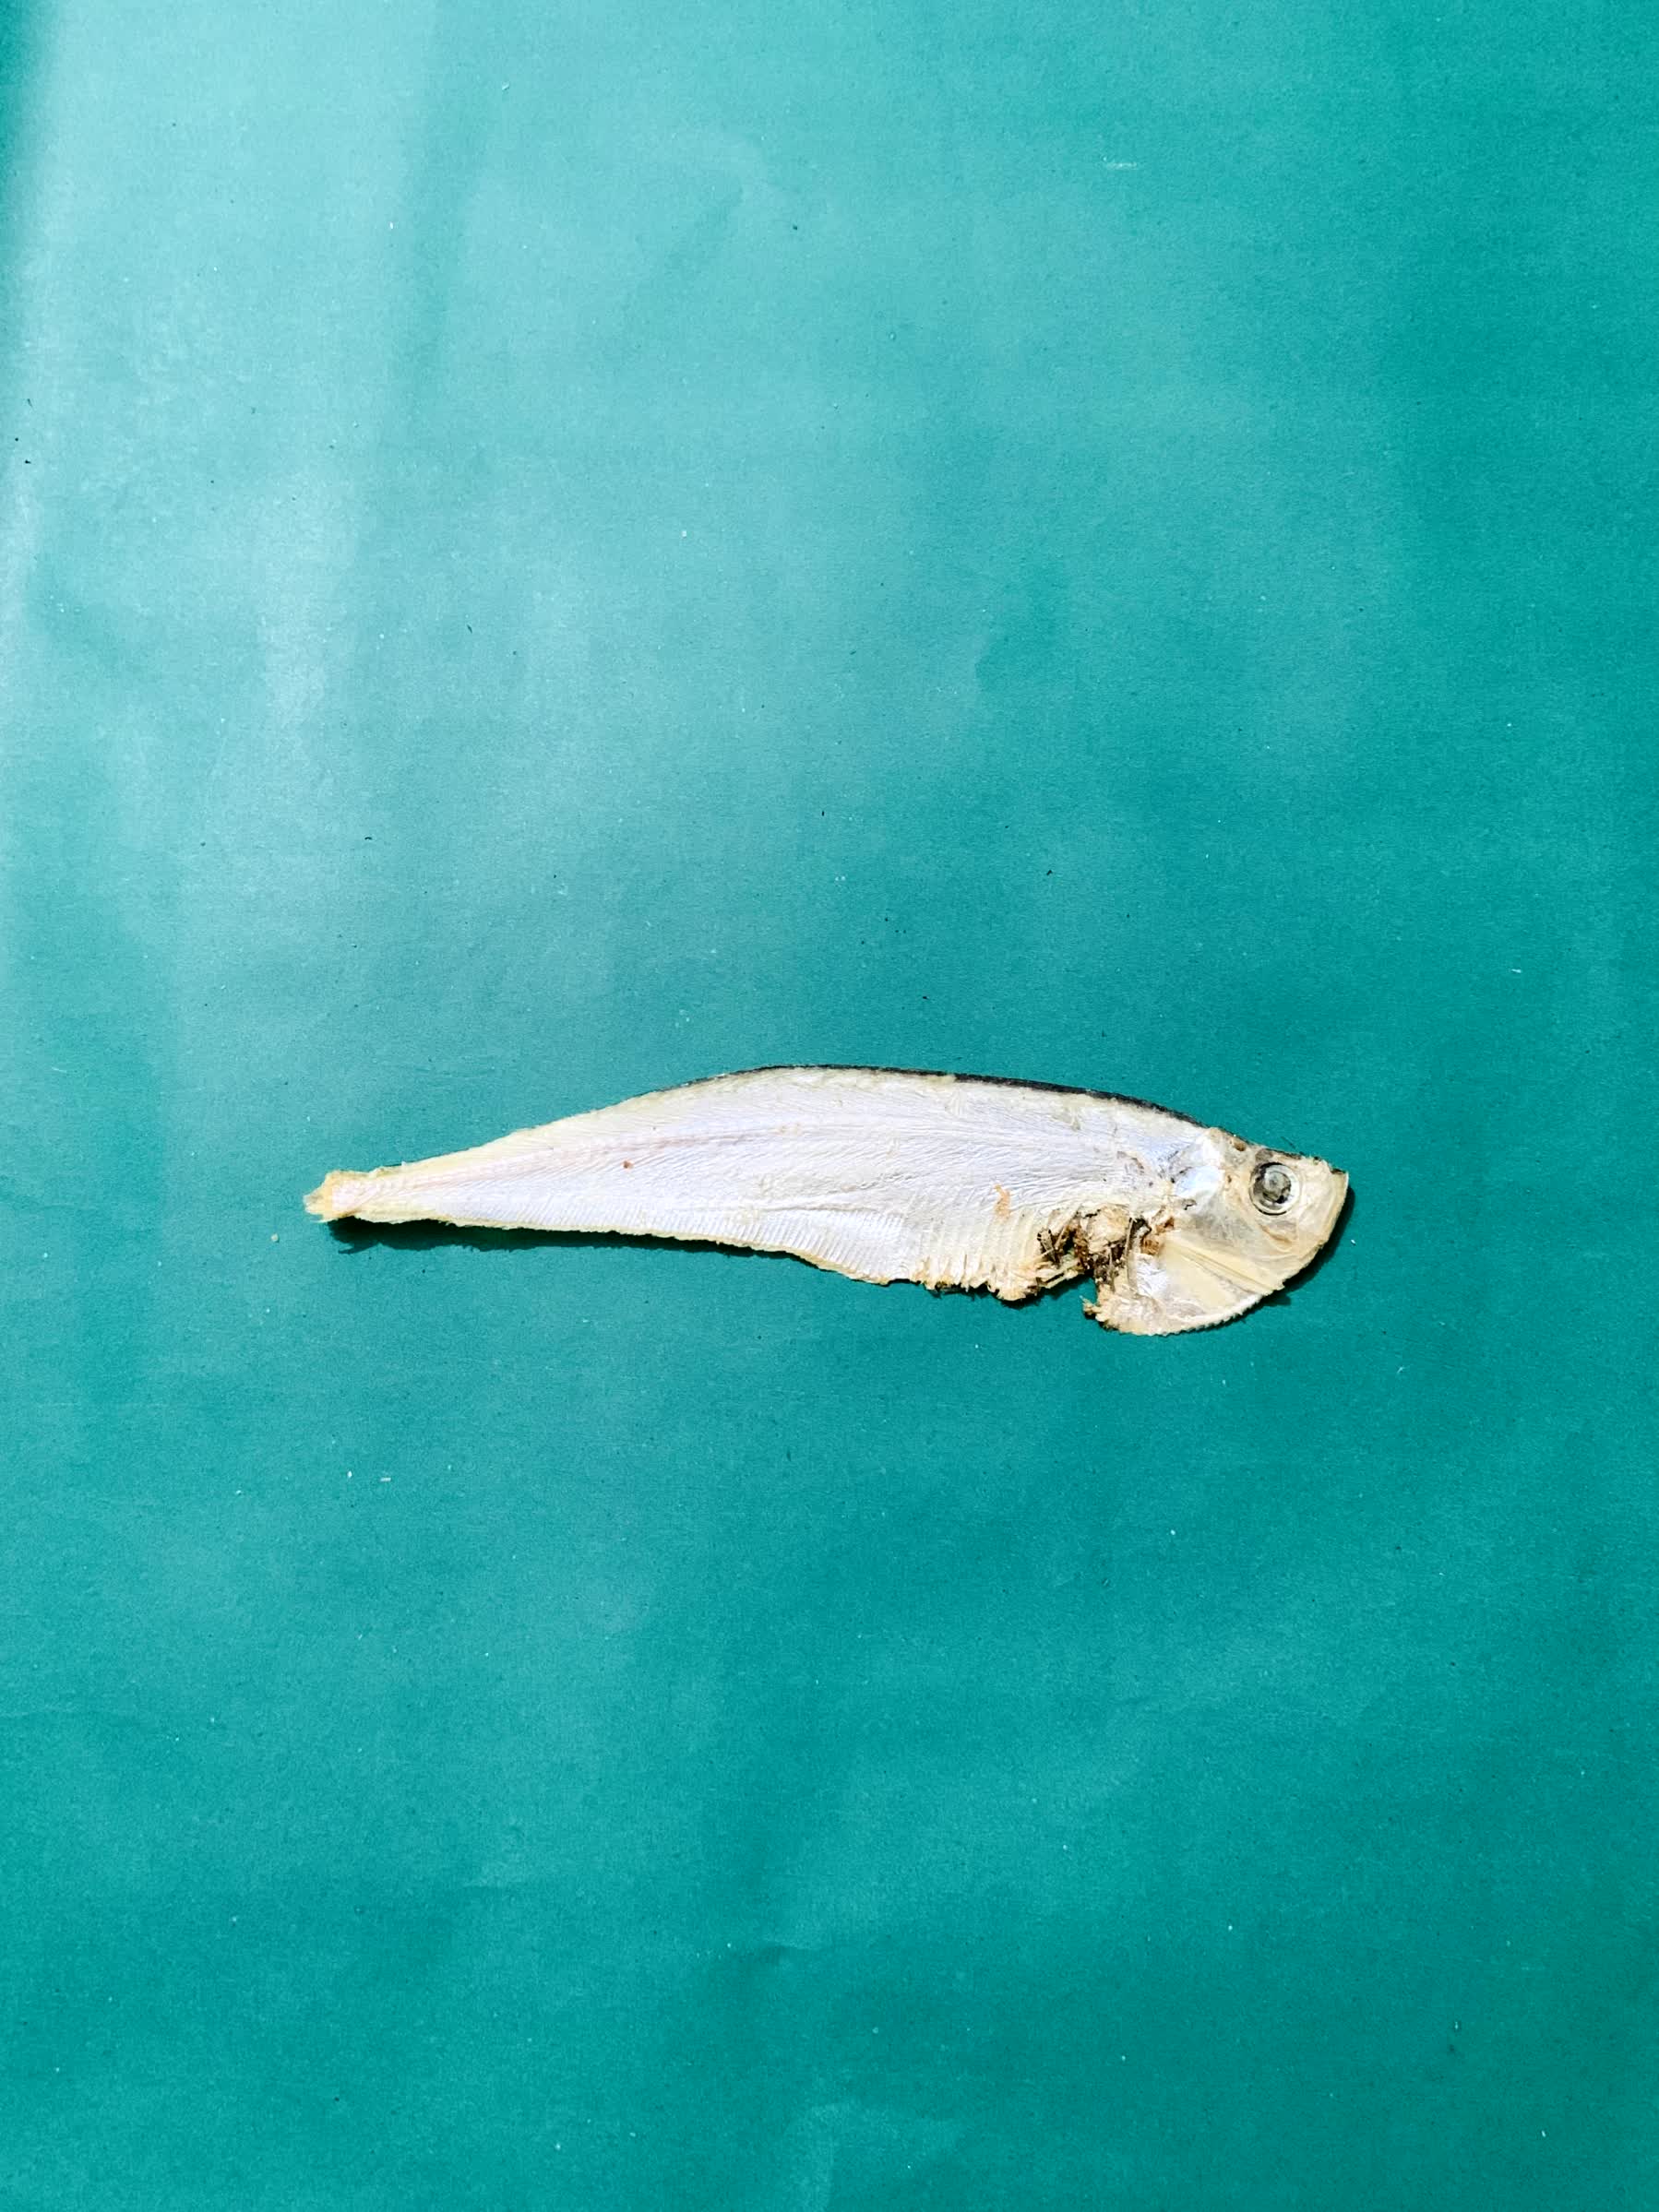
Species: Shukna Feuwa